North Entrance Road Historic District

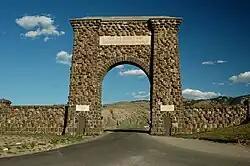
Roosevelt Arch, October 2006

The North Entrance Road Historic District is a historic district and road in Yellowstone National Park in Park County, Wyoming, and Park County, Montana in the United States, that is listed on the National Register of Historic Places (NRHP).